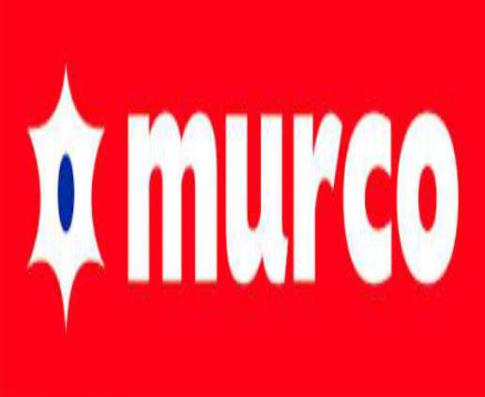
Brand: murco-2
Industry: Electronic